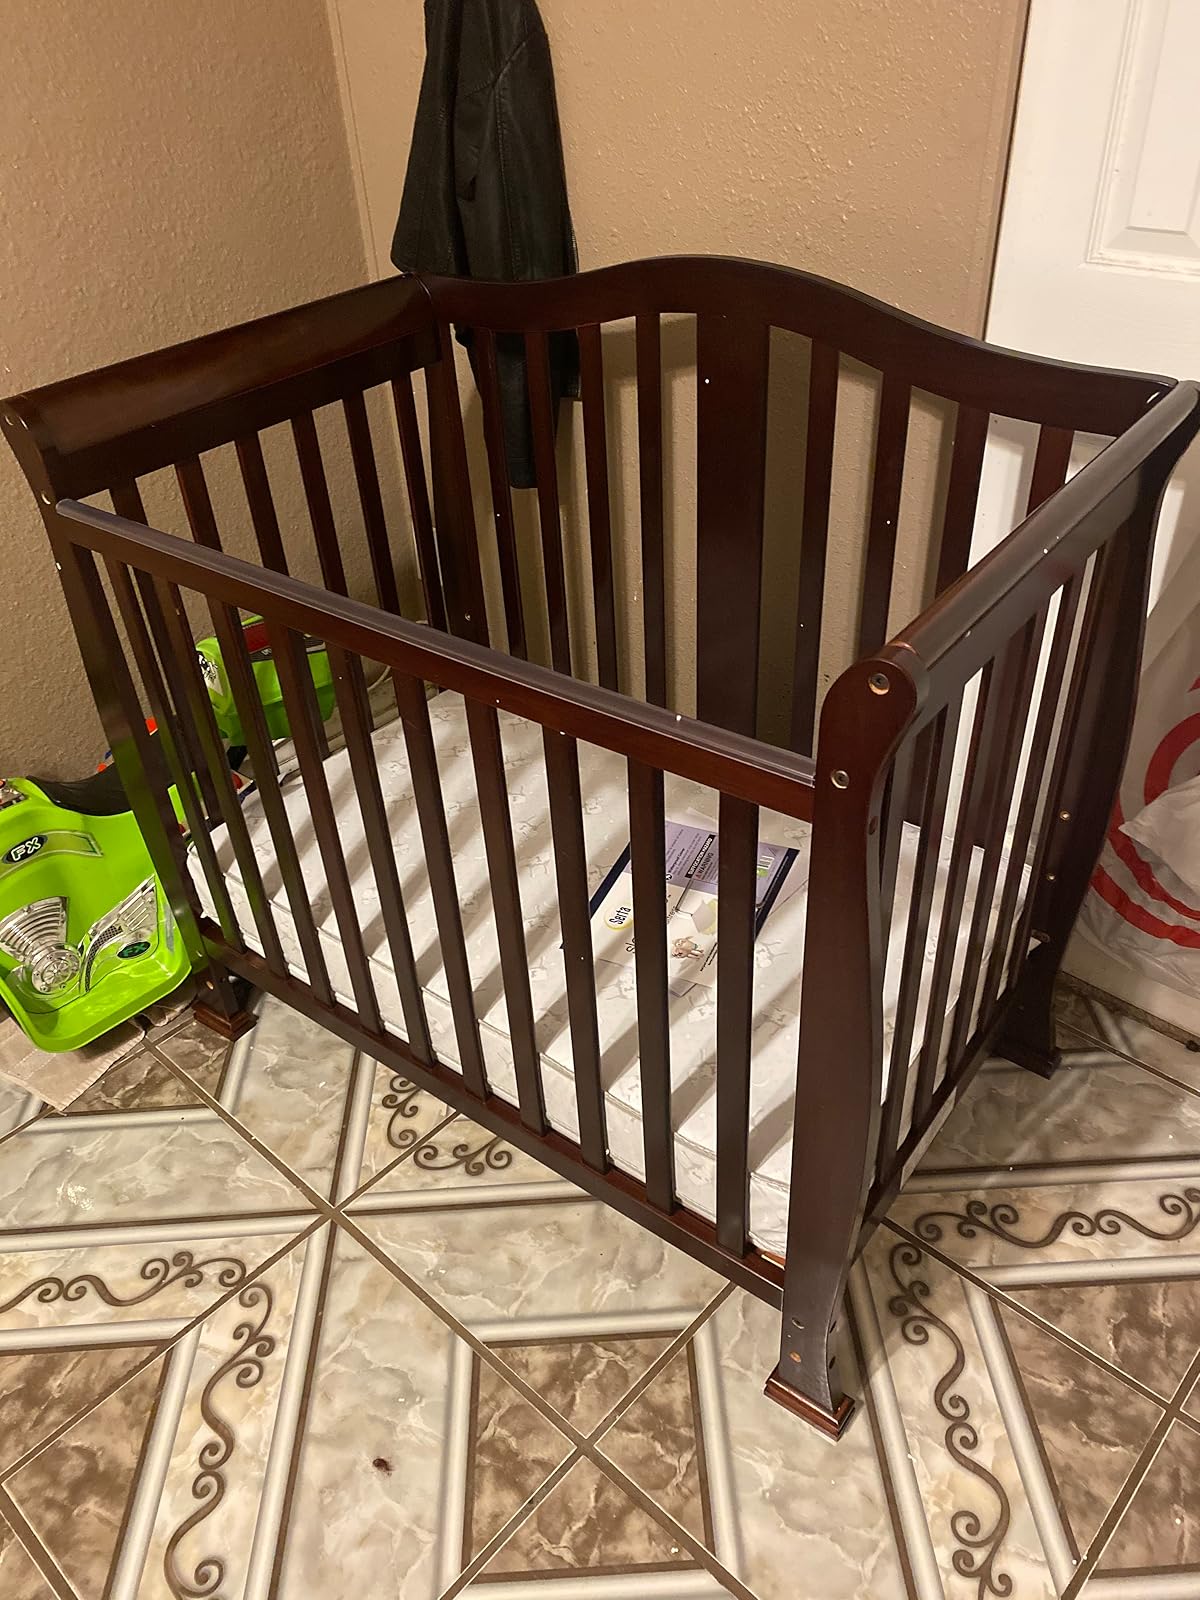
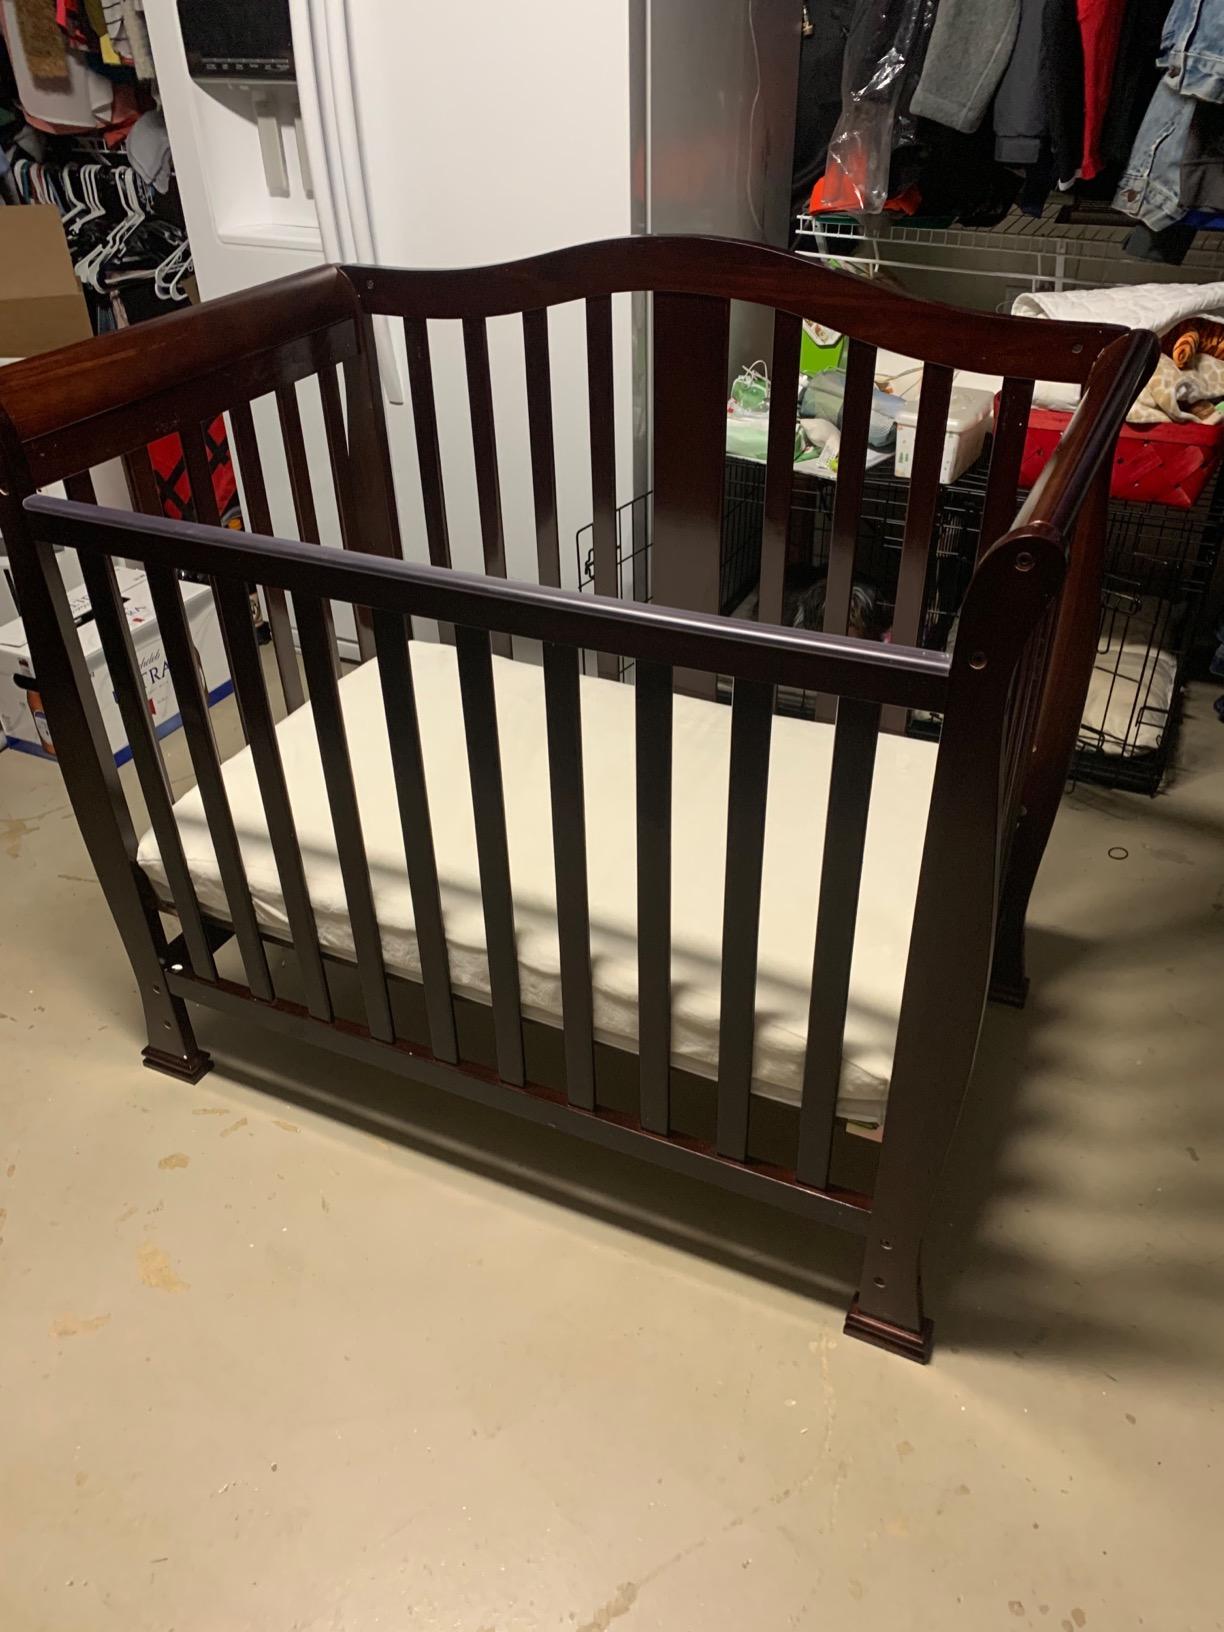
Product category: products_crib
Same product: yes